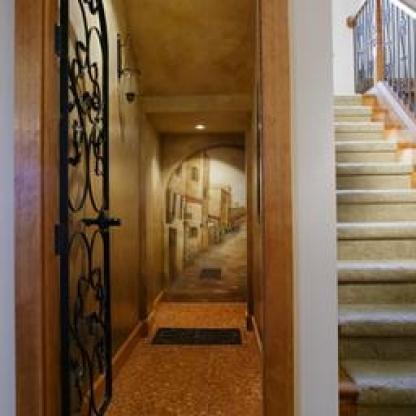
Scene: Indoor